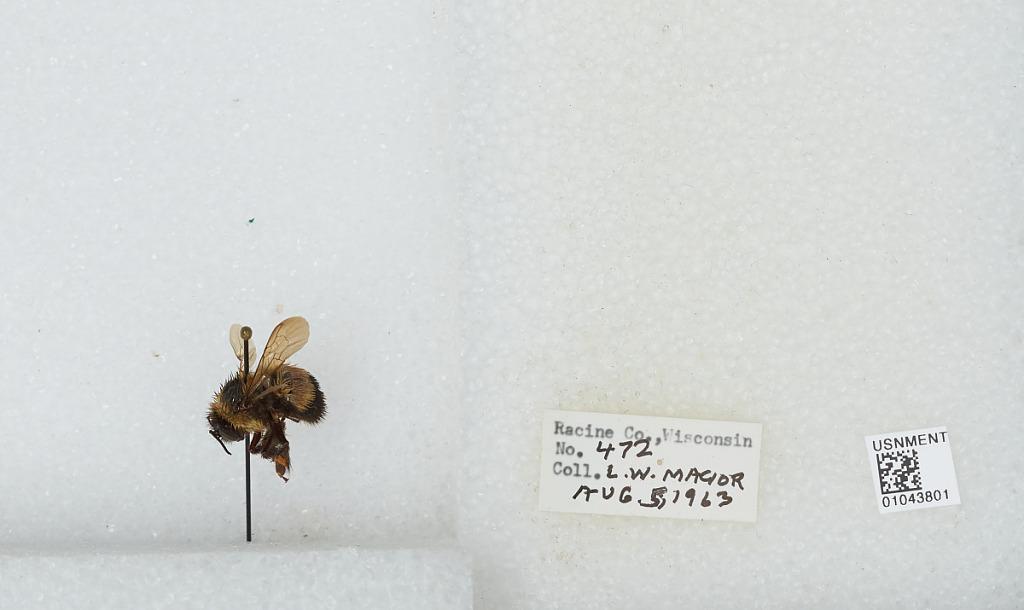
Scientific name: Bombus (Bombus) affinis Cresson
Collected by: L. Macior
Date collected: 1963-8-5
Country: United States
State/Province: Wisconsin
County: Racine
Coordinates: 42.78, -87.76